Polyscias rodriguesiana

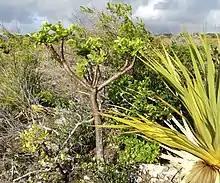
A small juvenile plant, growing in coastal coral sediments at François Leguat Giant Tortoise and Cave Reserve.

It is endemic to the island of Rodrigues, in Mauritius. It used to occur throughout Rodrigues island, but was especially common in coastal regions and on limestone or old coral sediments.